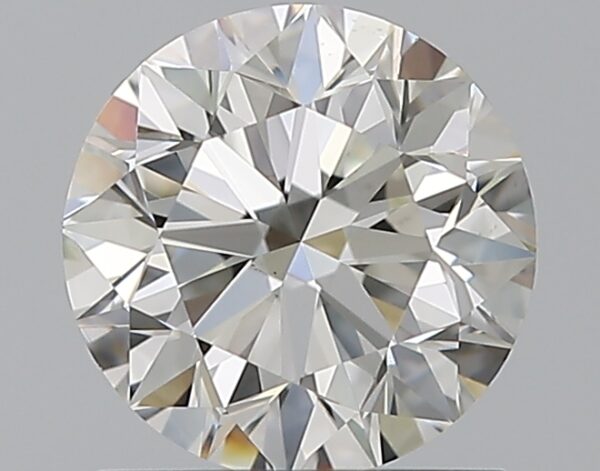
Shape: round
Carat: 1
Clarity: VS1
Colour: H
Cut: VG
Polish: EX
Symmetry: EX
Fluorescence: N
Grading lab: GIA
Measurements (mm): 6.22 x 6.26 x 4.01